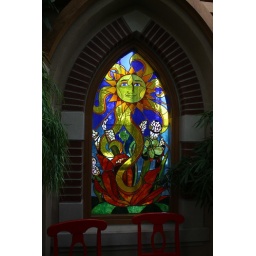
Stained glass window in the light